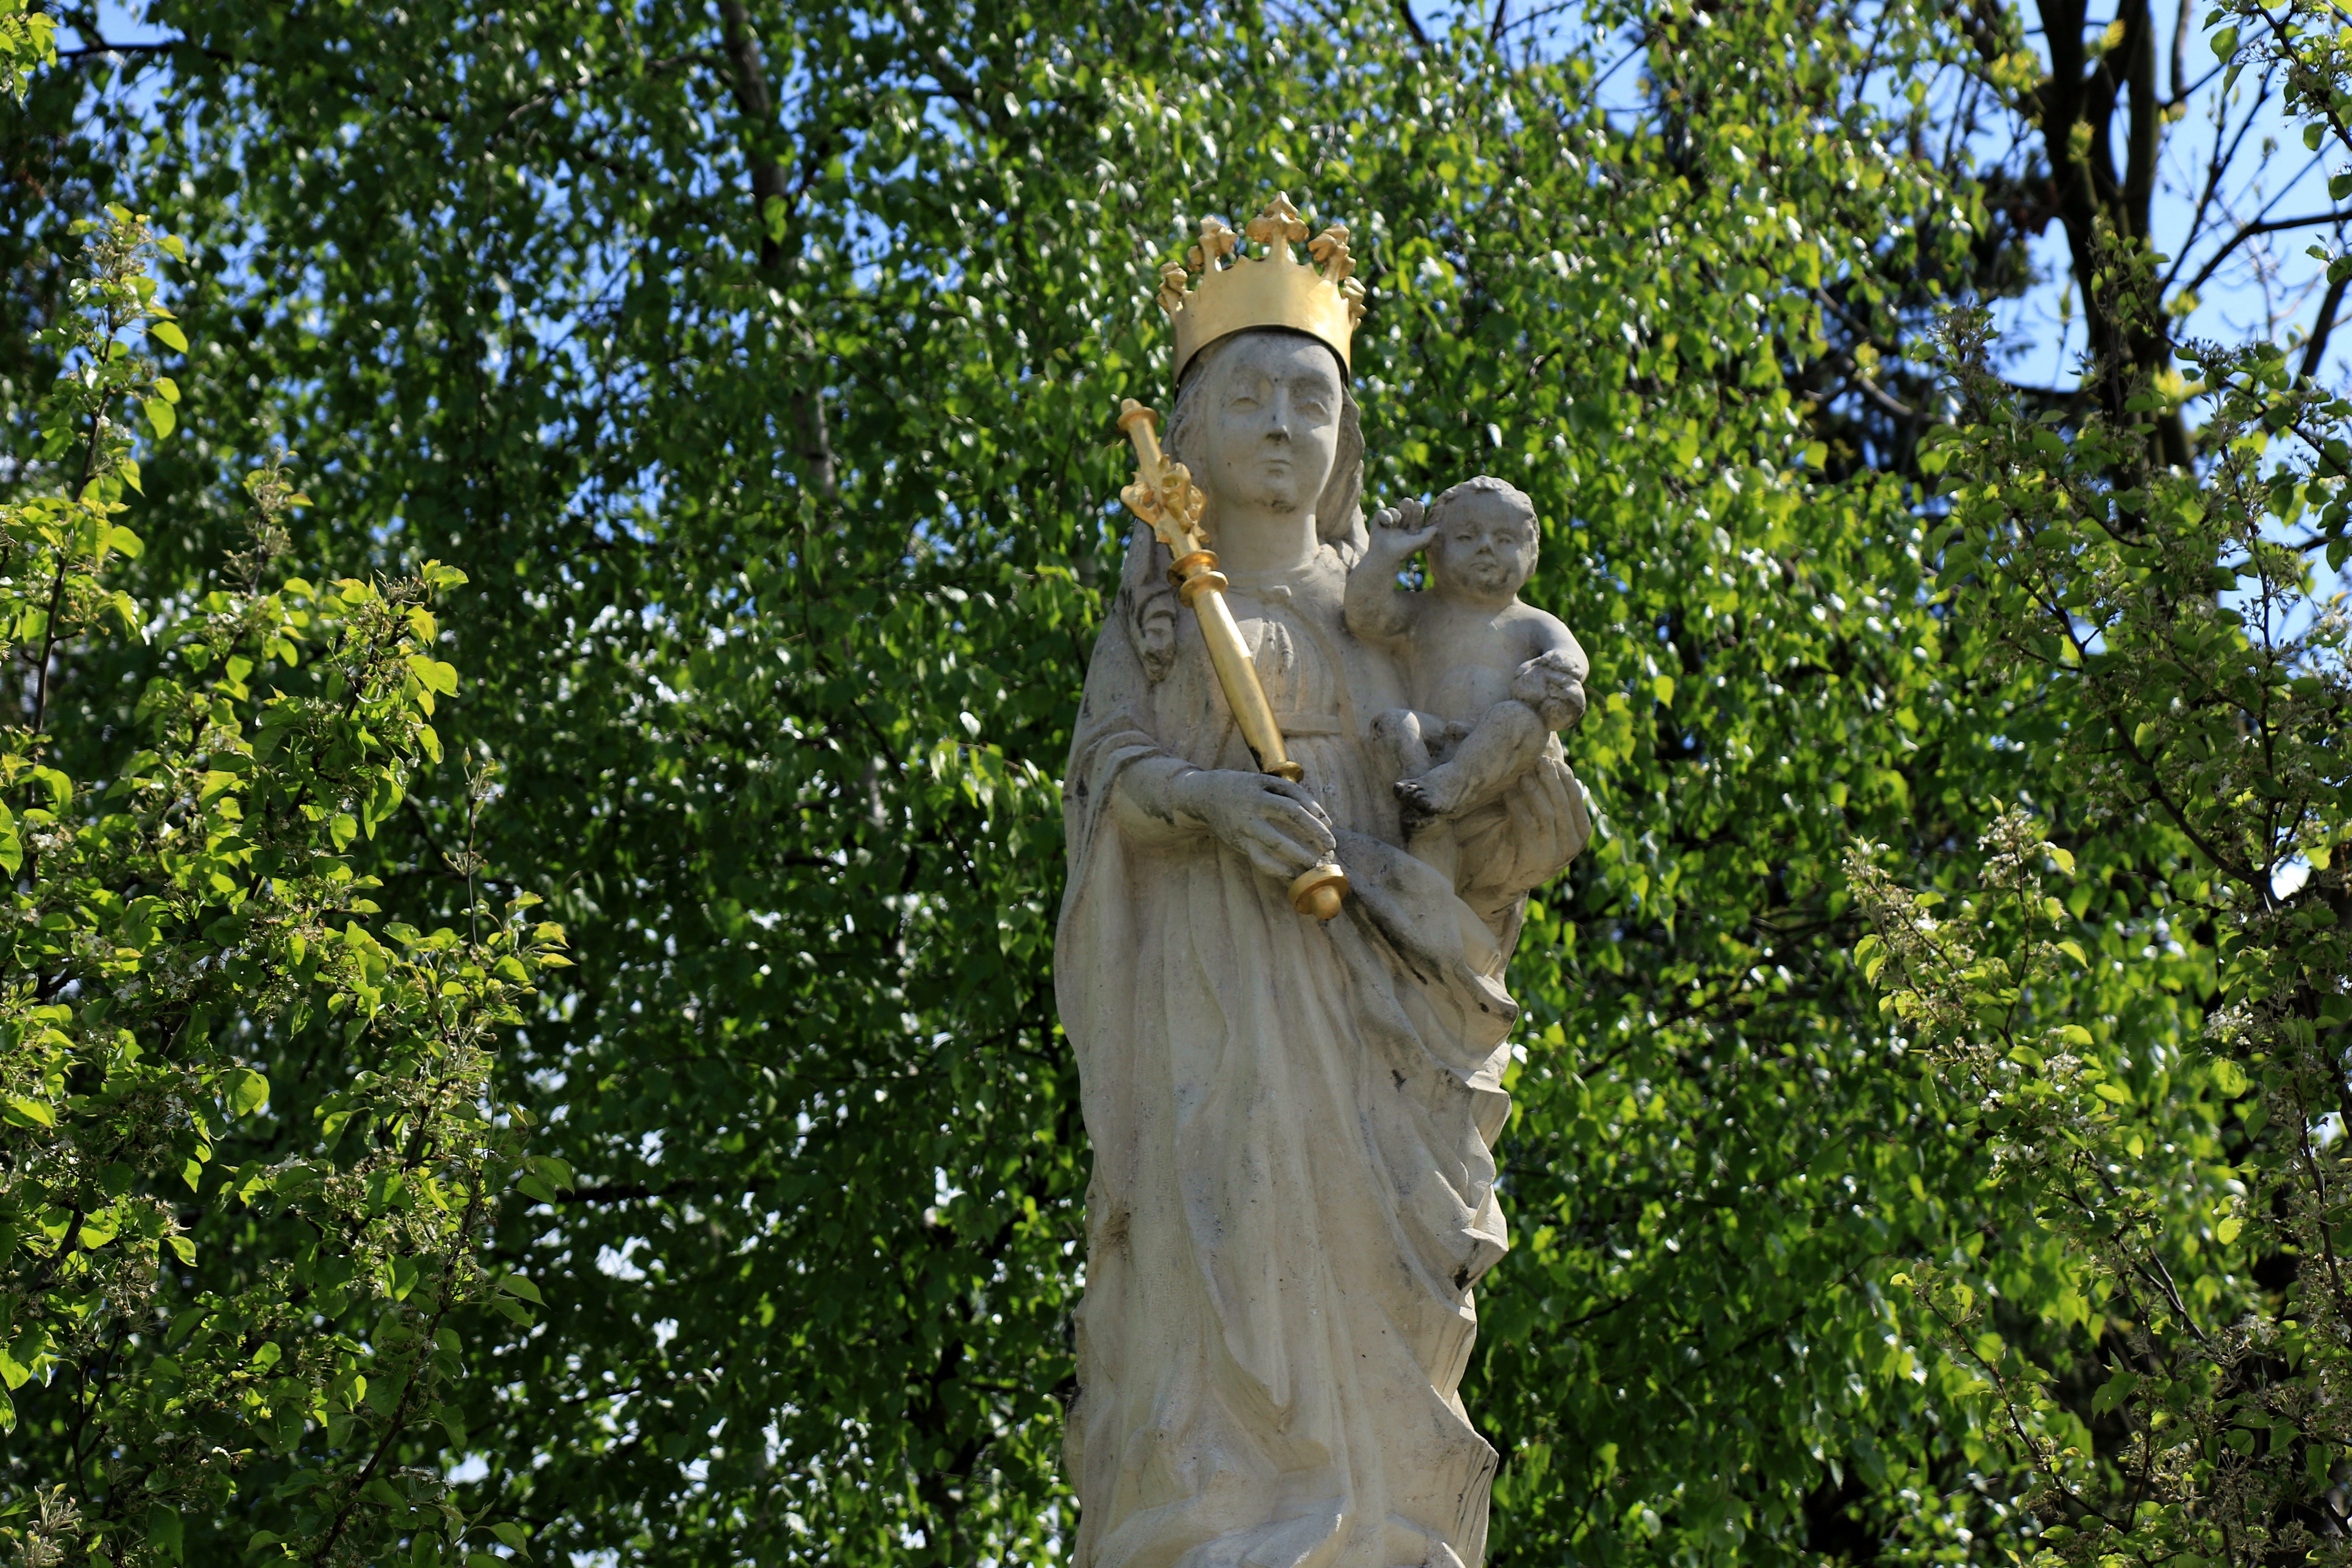
tree, grass, branch, architecture, plant, sunlight, leaf, monument, statue, green, park, religion, church, garden, artwork, pray, sculpture, memorial, cool image, figure, faith, shrub, mary, grove, christianity, woodland, cool photo, madonna, the child, the art of, woody plant